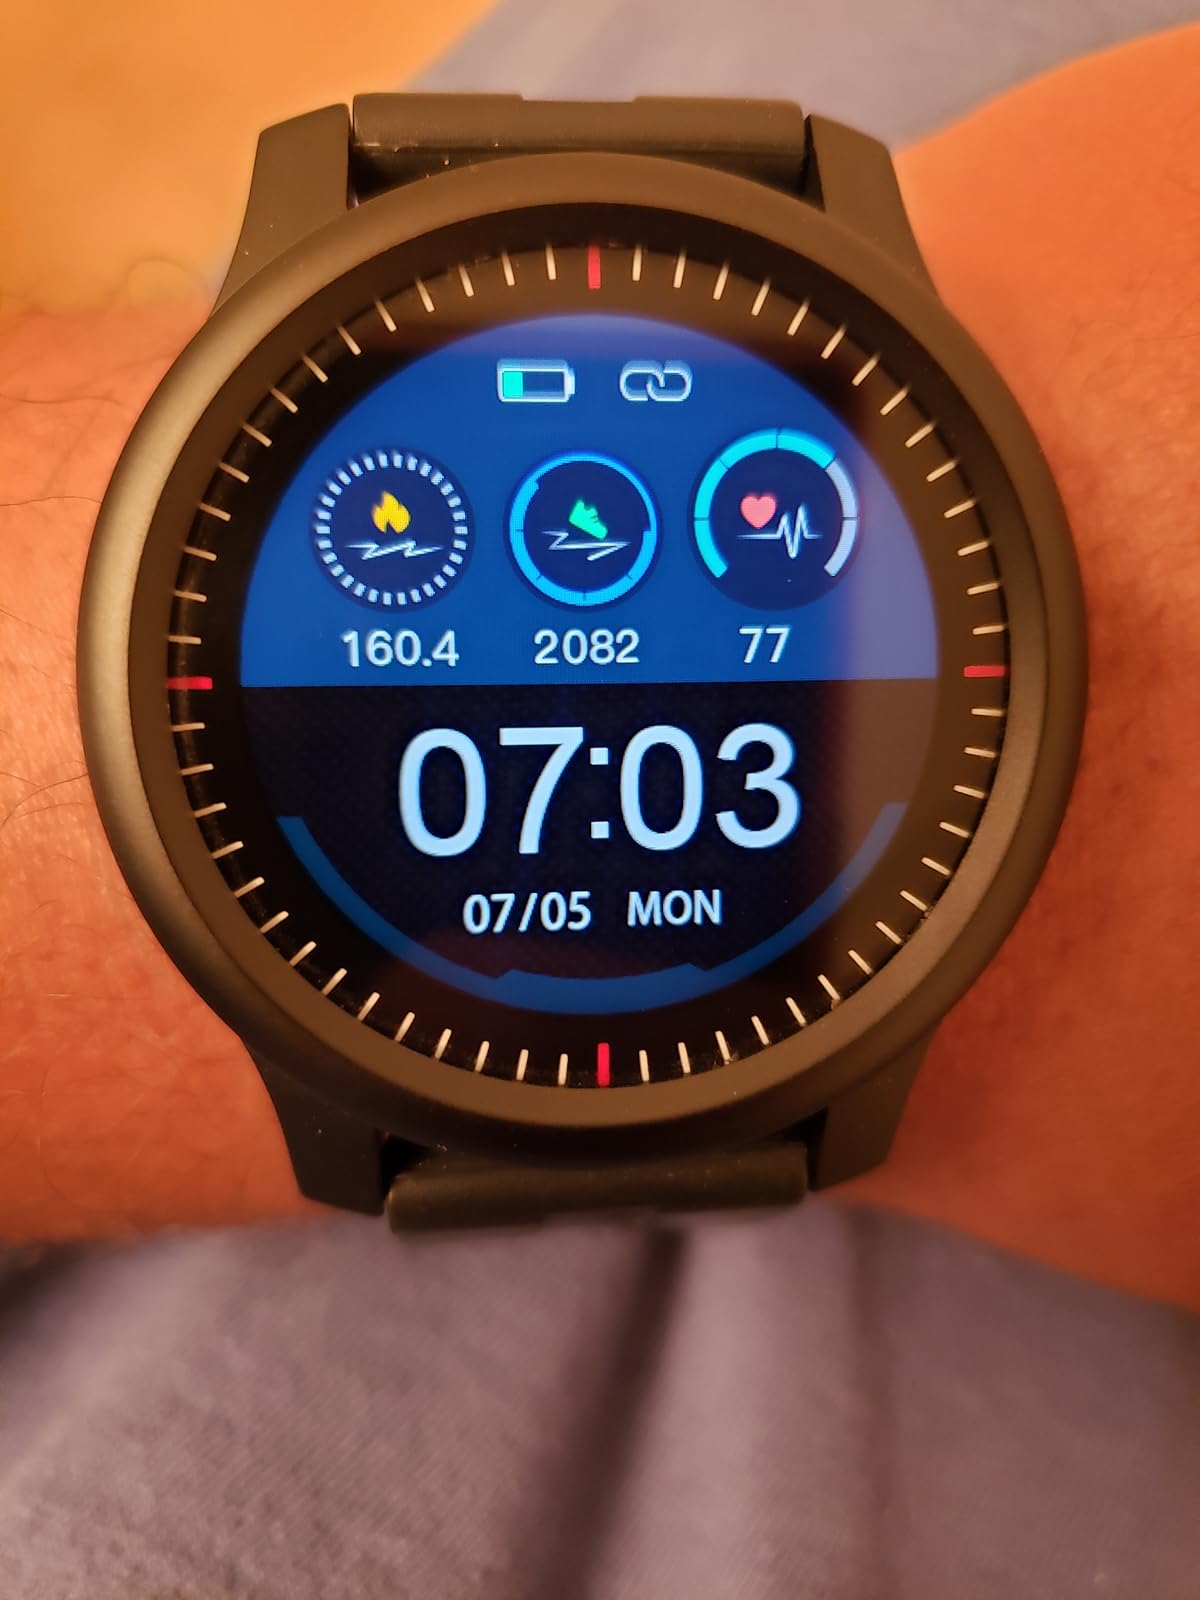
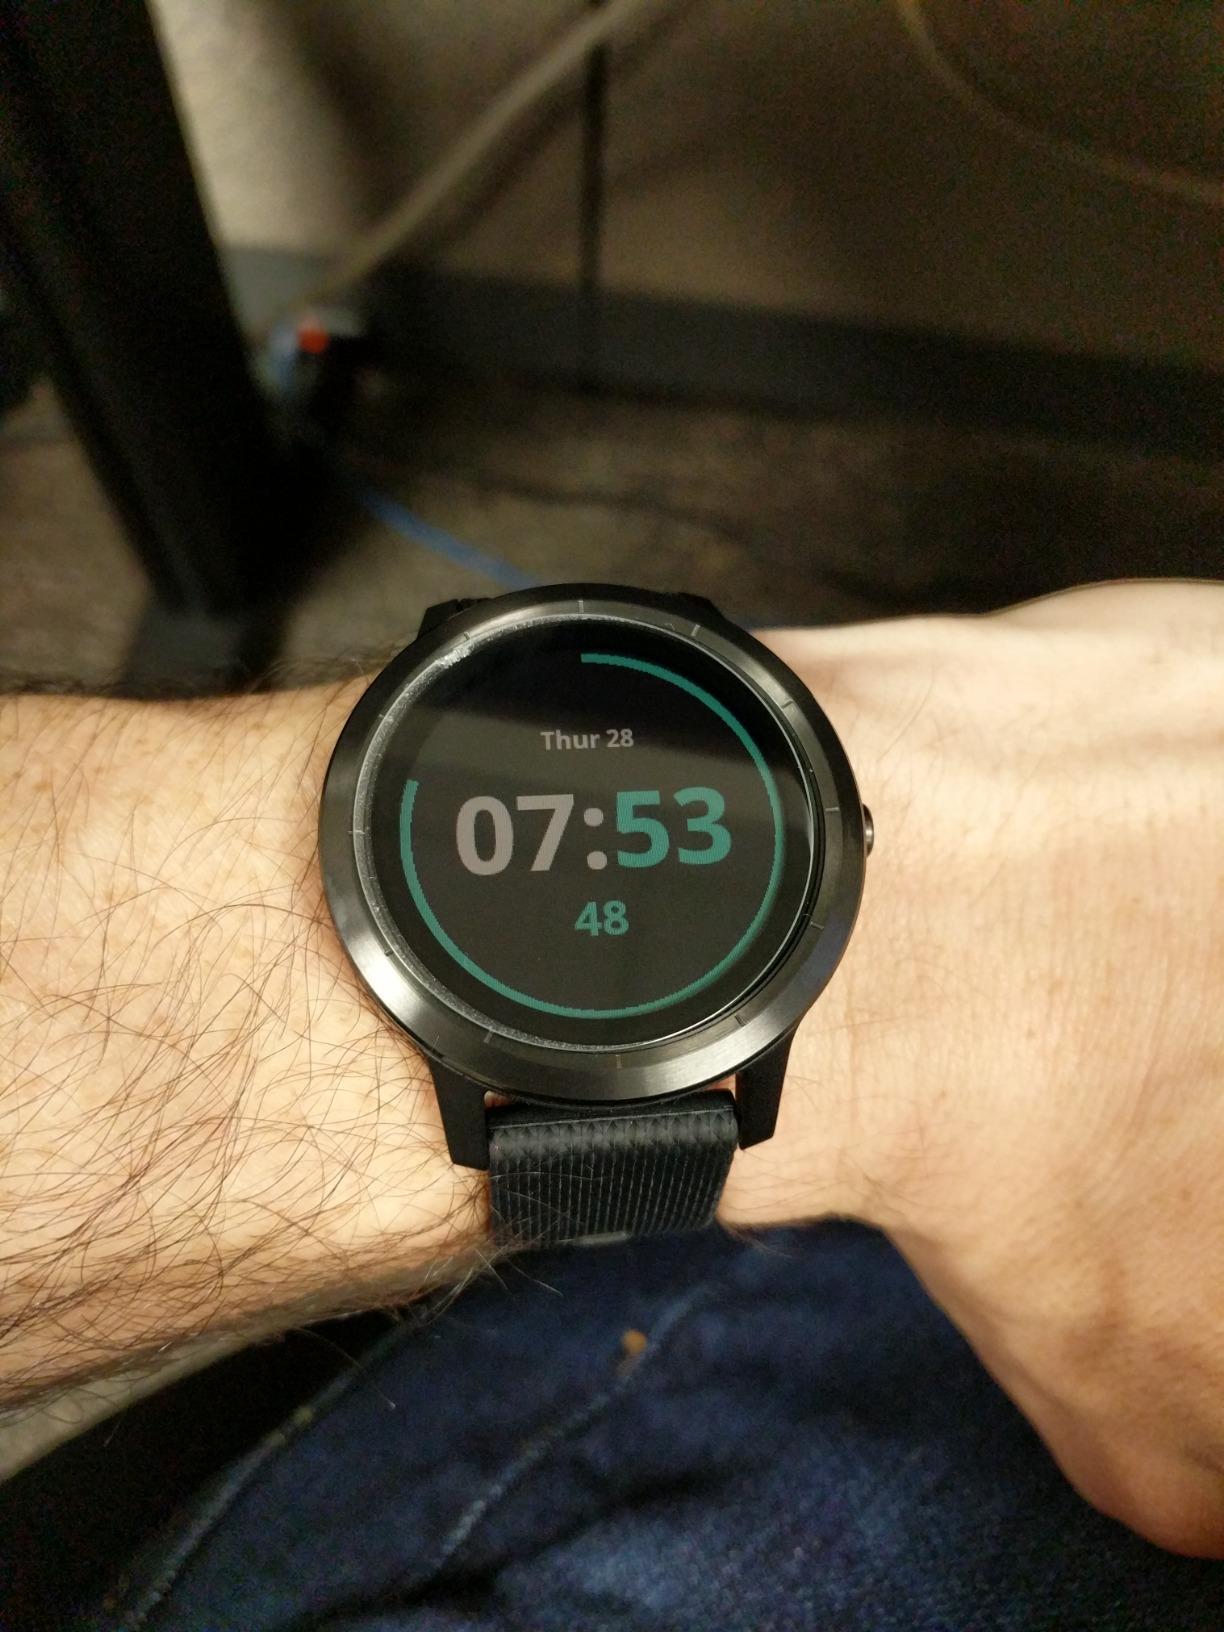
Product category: smartwatch
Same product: no